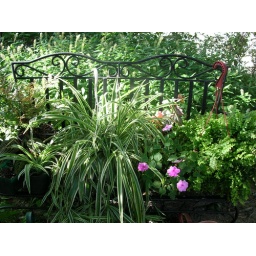
hard working house plants take a much needed rest on a bench in the dappled sun